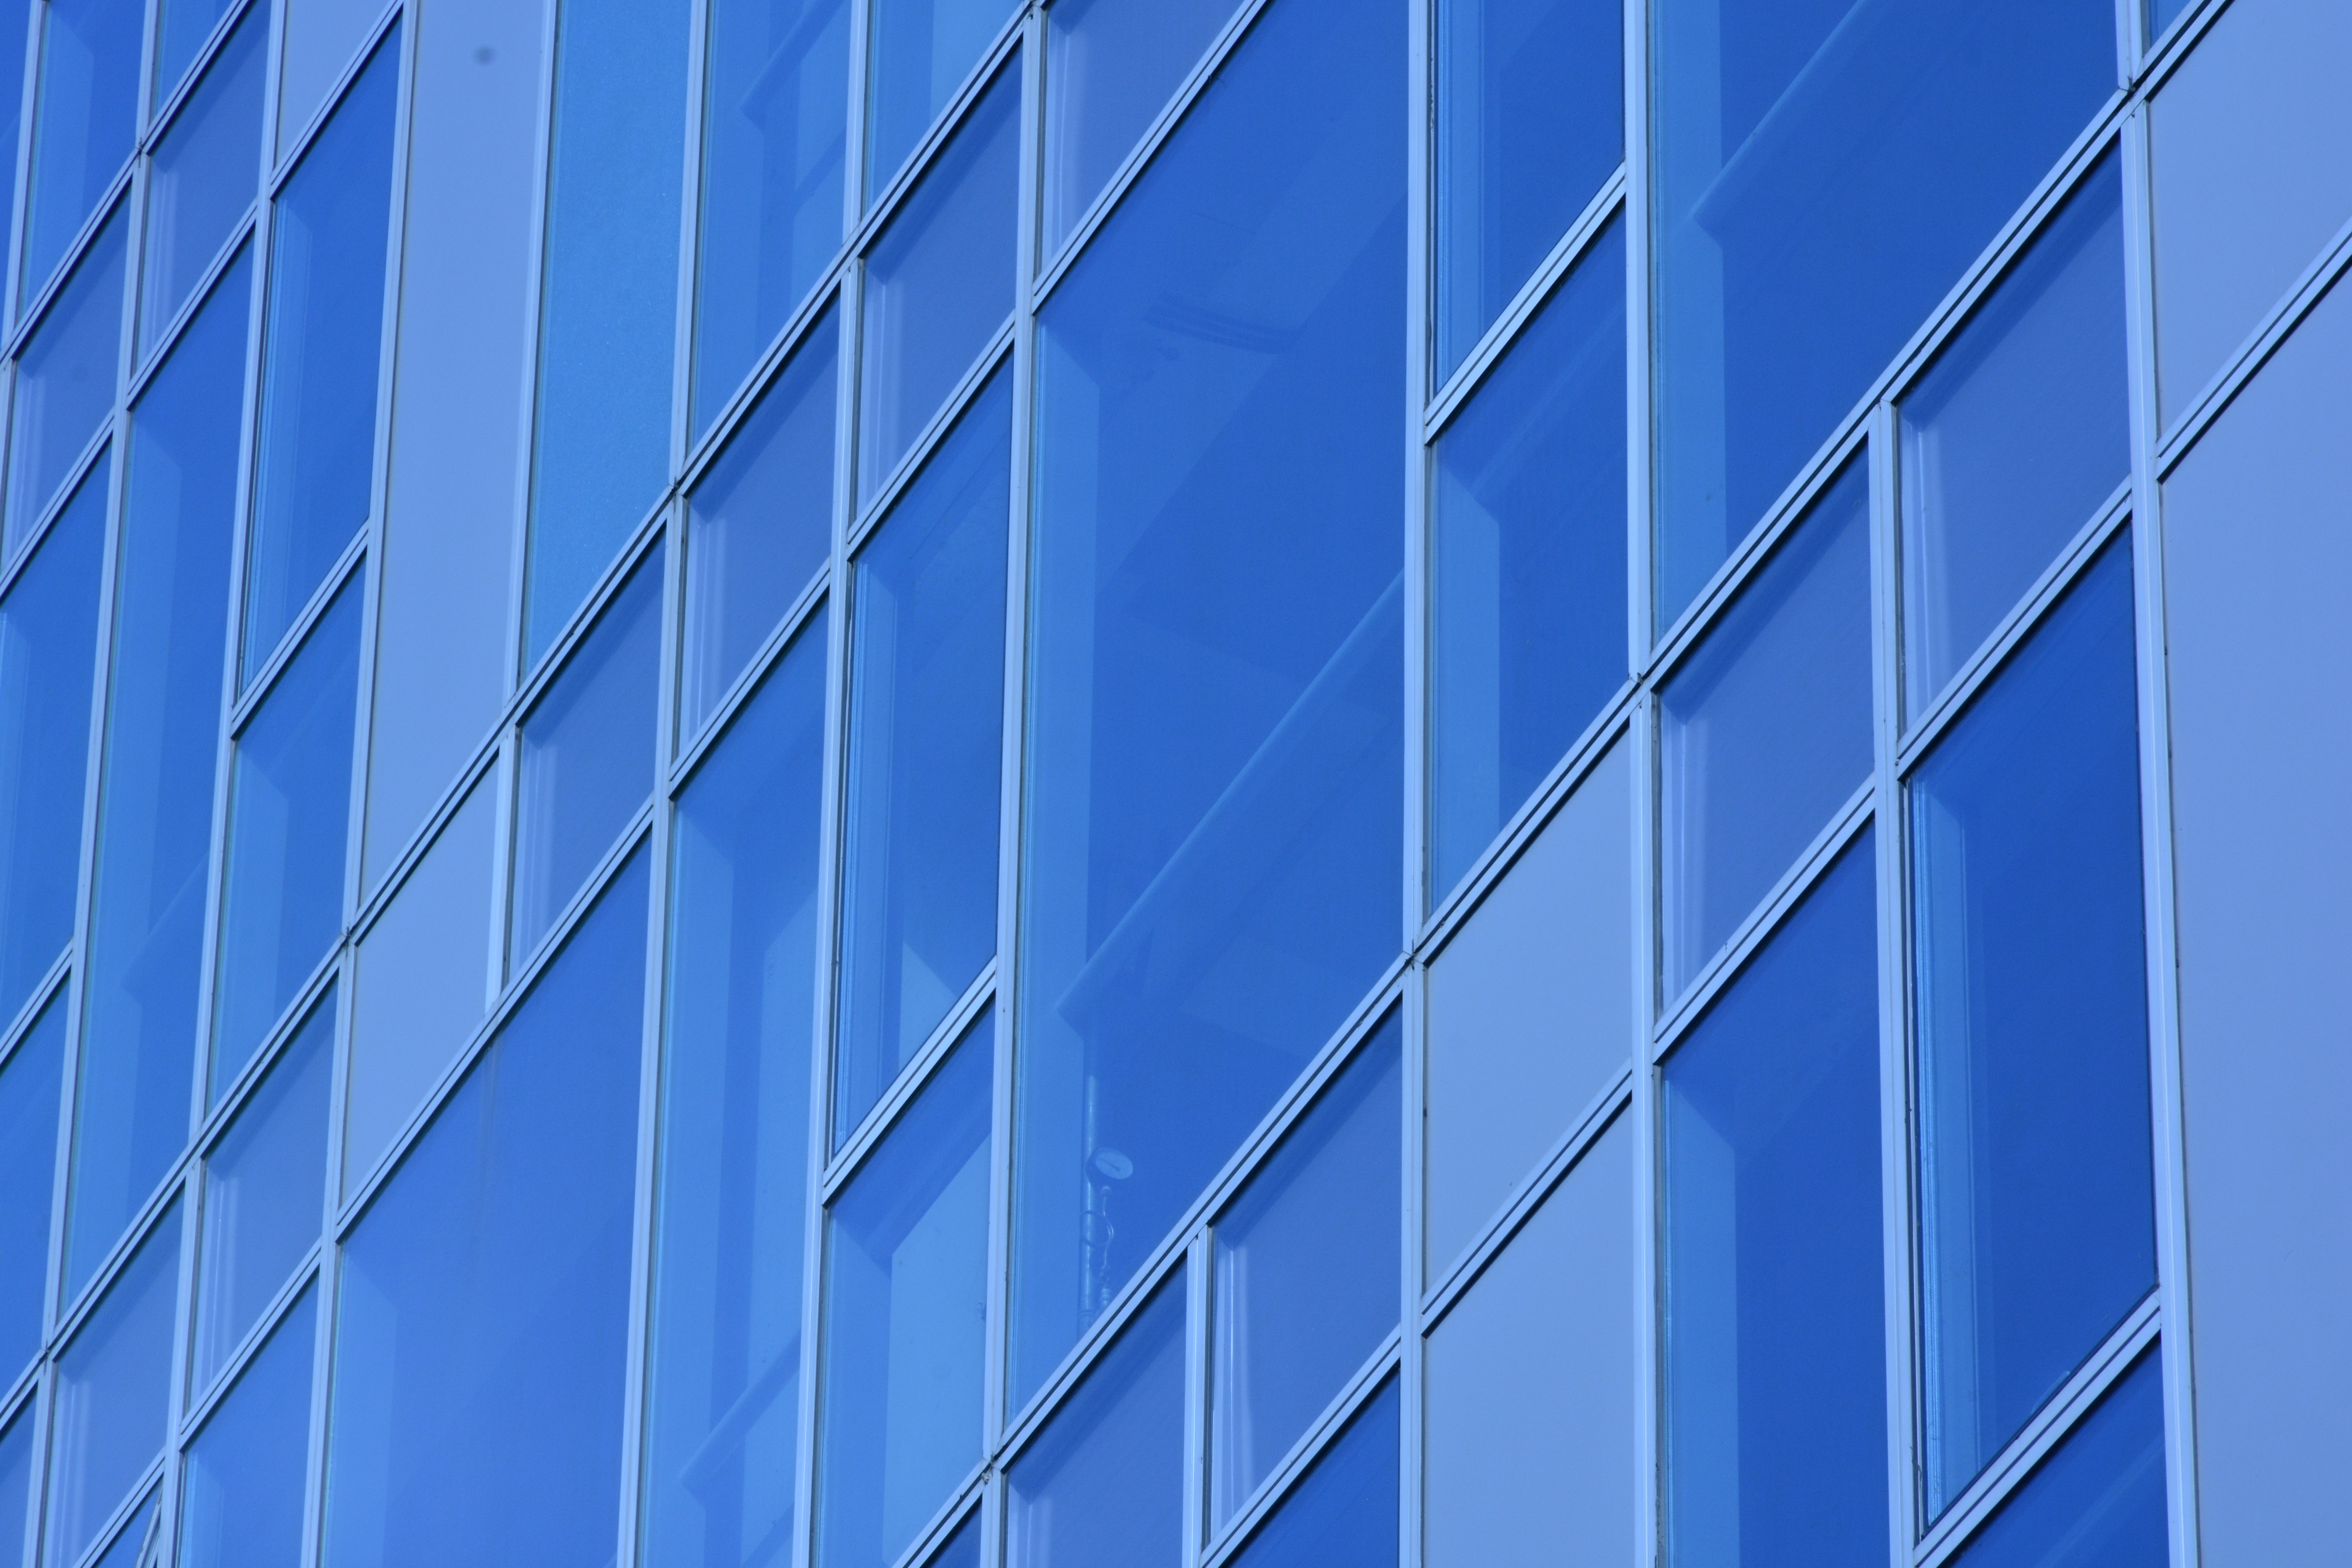
architecture, glass, building, skyscraper, line, reflection, facade, blue, tower block, windows, symmetry, shape, headquarters, daylighting, window covering